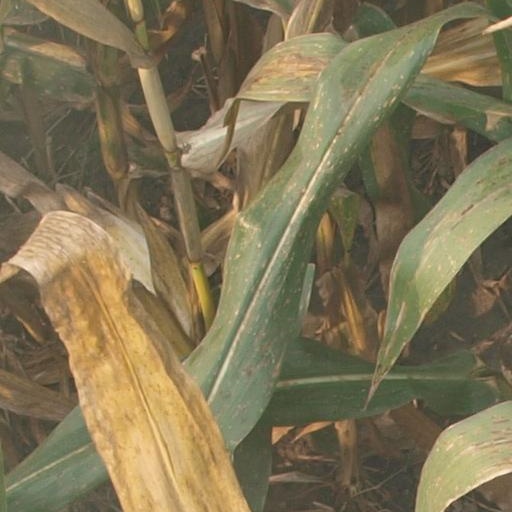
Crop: maize; corn